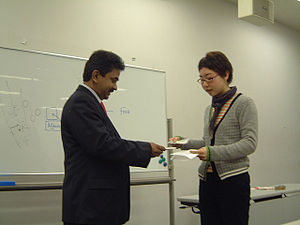
Doktor
En doktor fra Sri Lanka
Doktor er en person med en akademisk doktorgrad. I dagligsproget er det også en betegnelse for en læge; man siger gerne dr. Hansen.